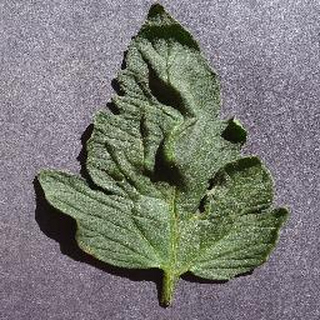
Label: healthy_tomato